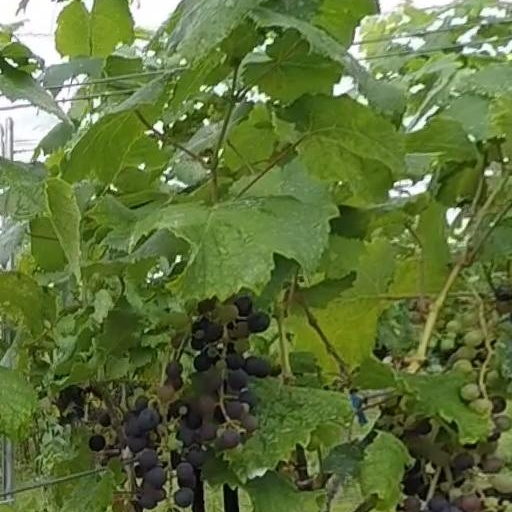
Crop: grape